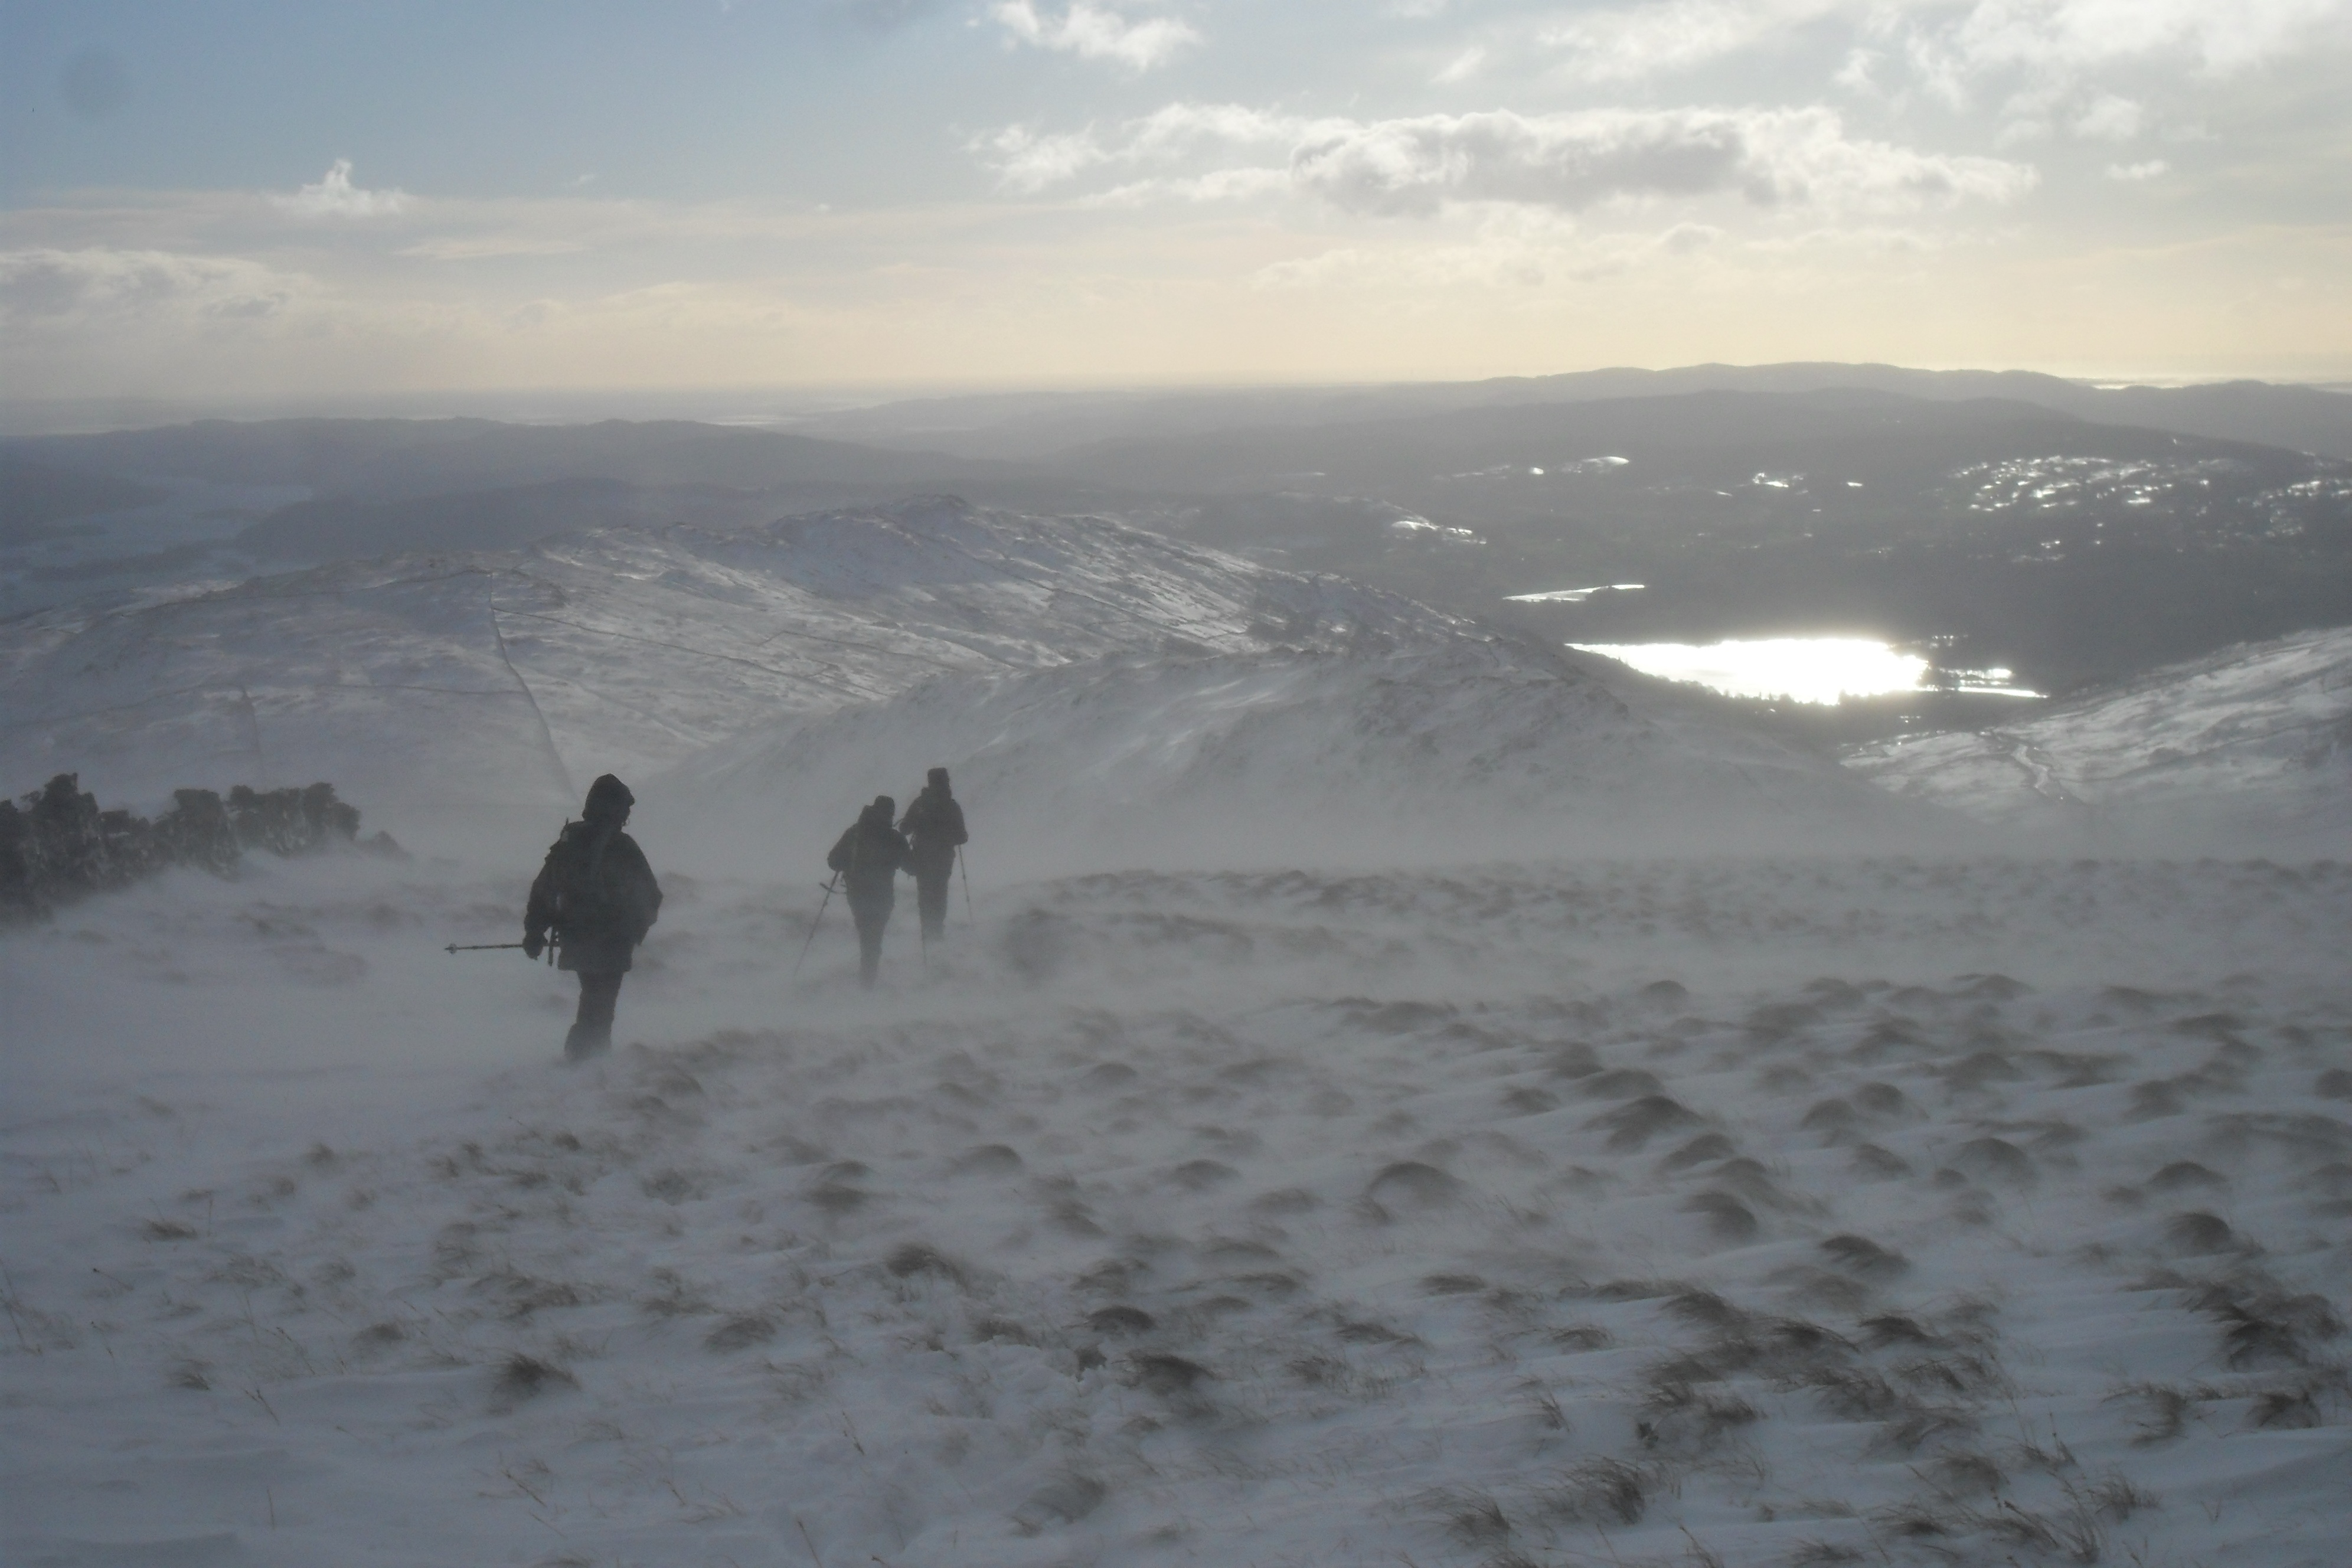
landscape, mountain, snow, cold, winter, hiking, lake, mountain range, weather, season, outdoors, plateau, blizzard, tarn, atmospheric phenomenon, mountainous landforms, geological phenomenon